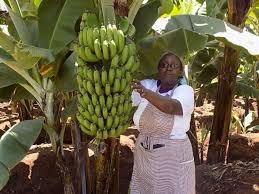
Mama aliyesimama shambani amevalia nguo nyeupe, amejifunga kitambaa na hata miwani. Anaonekana anashika ndizi na ni mgomba uliozaa ndizi na huenda mama huyu anafanya ukulima wa ndizi.